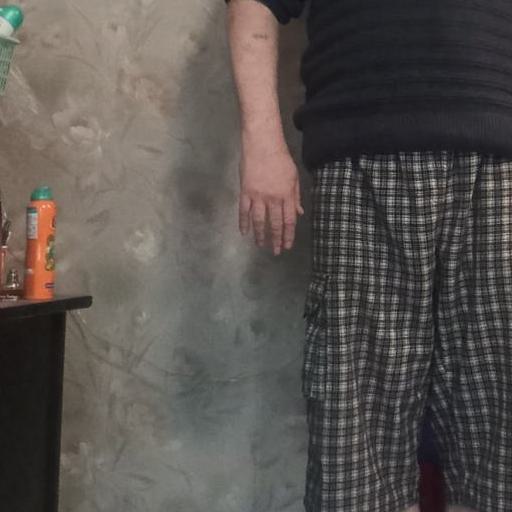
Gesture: no_gesture